Phrae

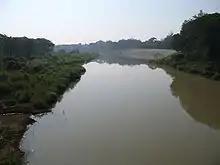
River, Phrae

Phrae lies on the Yom River, at an elevation of . The town is mostly built on the east side of the river, but some outlying parts are built on the west side of the river and are connected to the main part by bridges. There are hills both to the east and west of the town; the Phlueng Range to the east are higher, reaching about above sea level, whereas the Phi Pan Nam Range to the west are about above sea level.